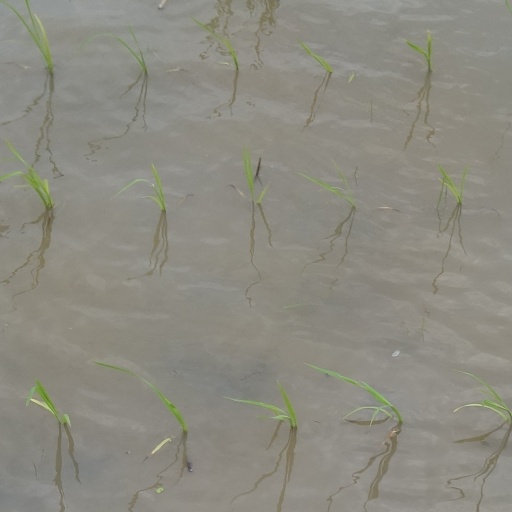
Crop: rice